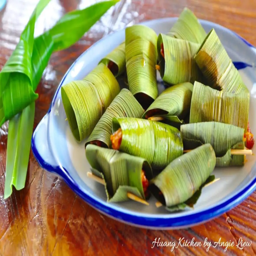
remove and serve on a large plate .